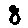
Label: 8